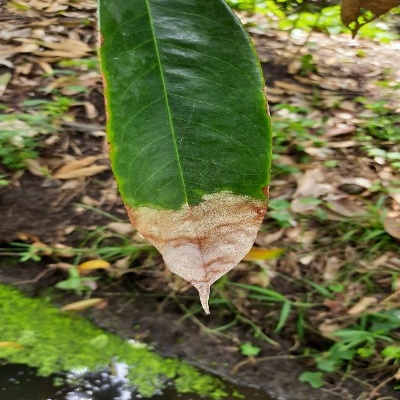
Label: Leaf_Colletotrichum